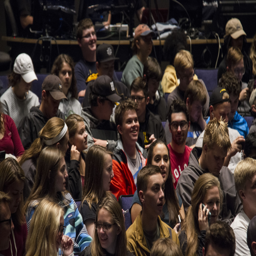
students in the audience at person